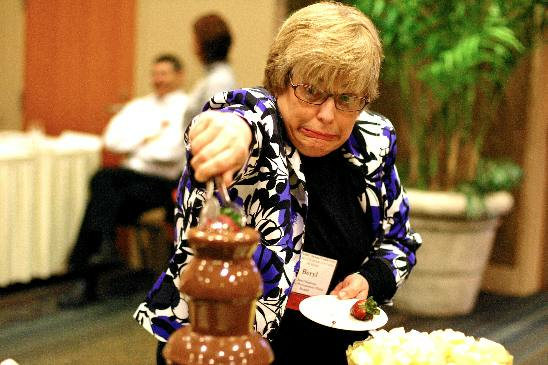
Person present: Yes